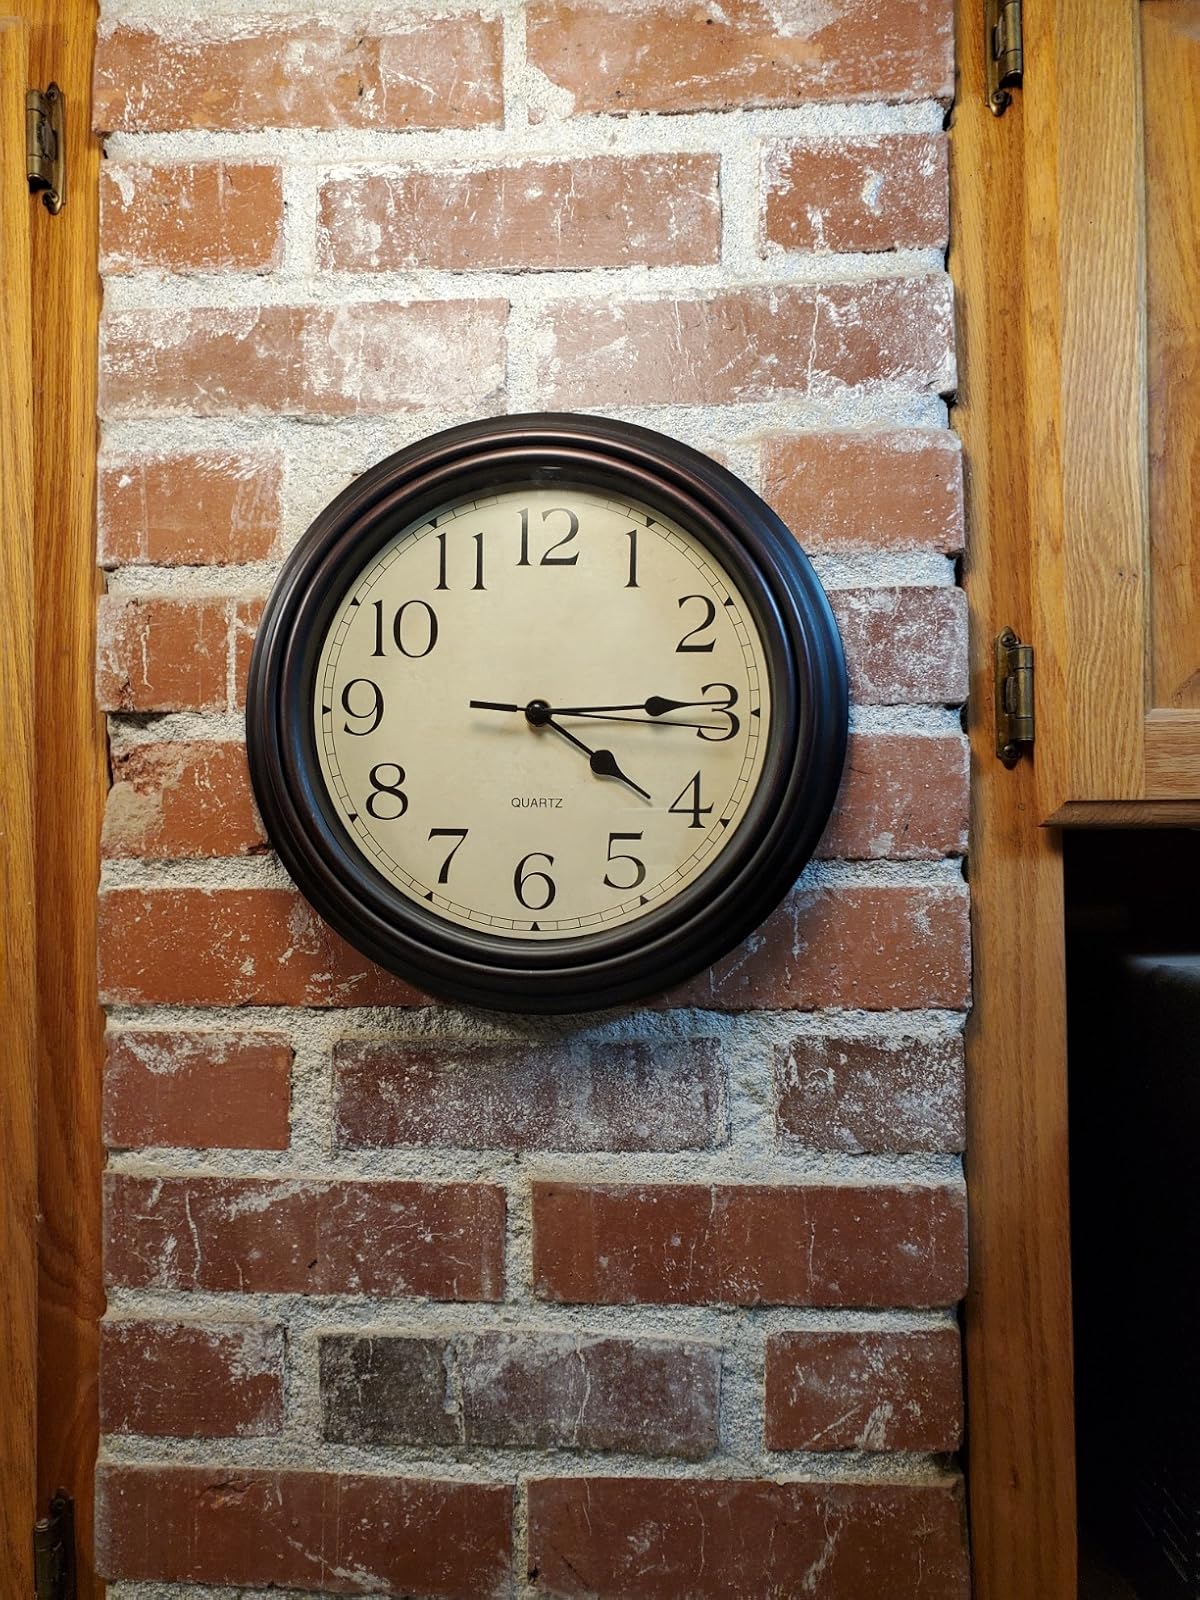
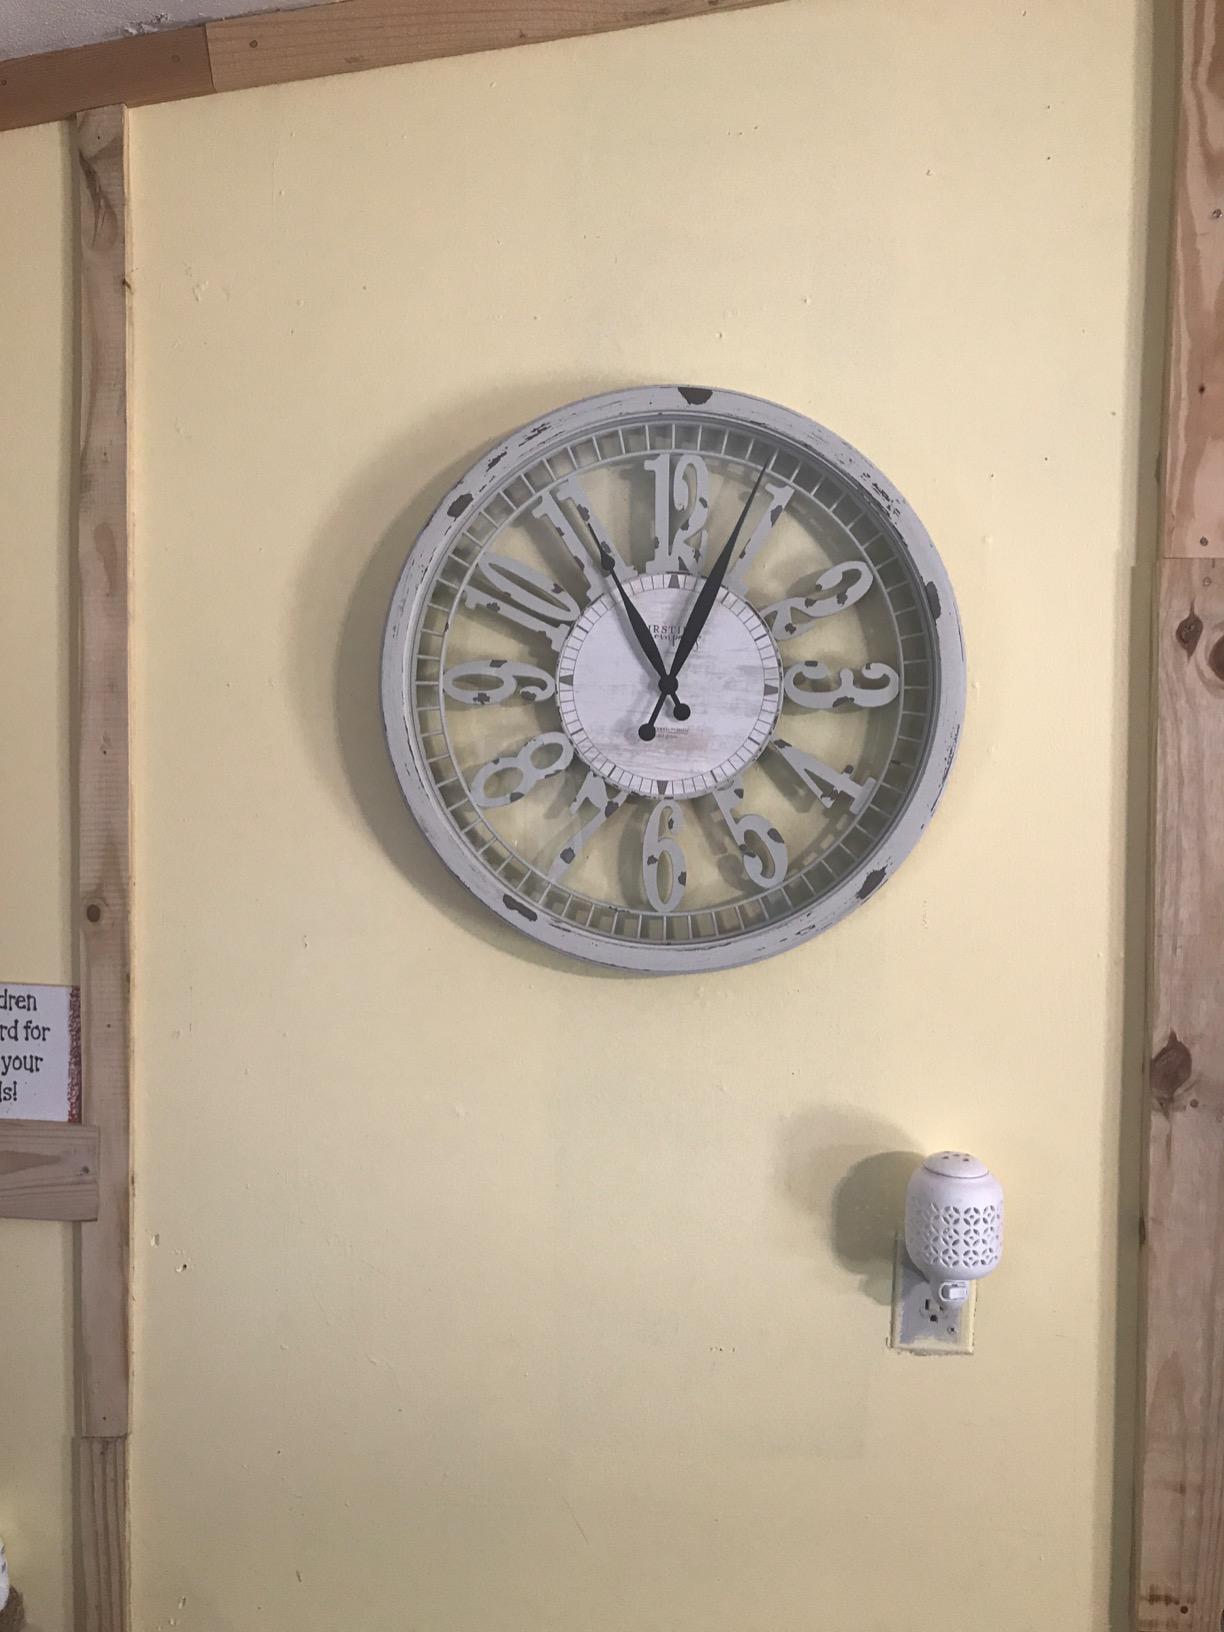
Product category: clock
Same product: no